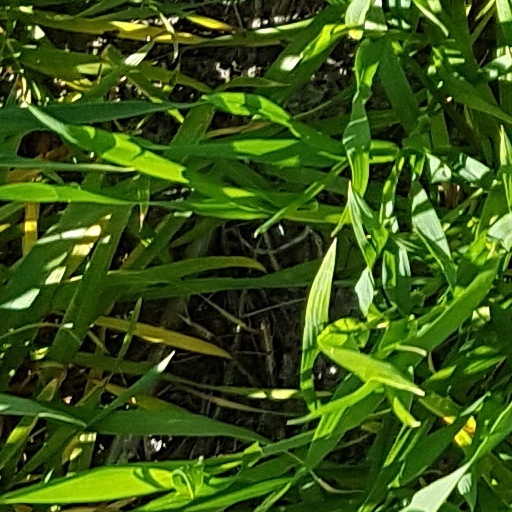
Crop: wheat